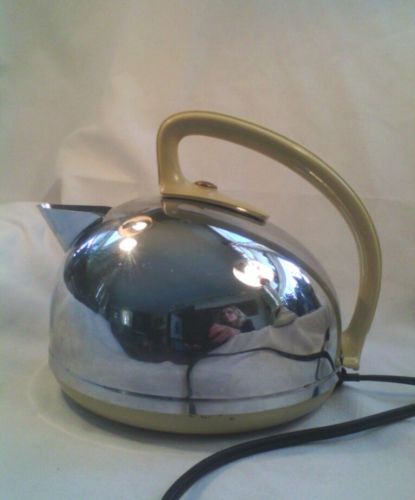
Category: kettle